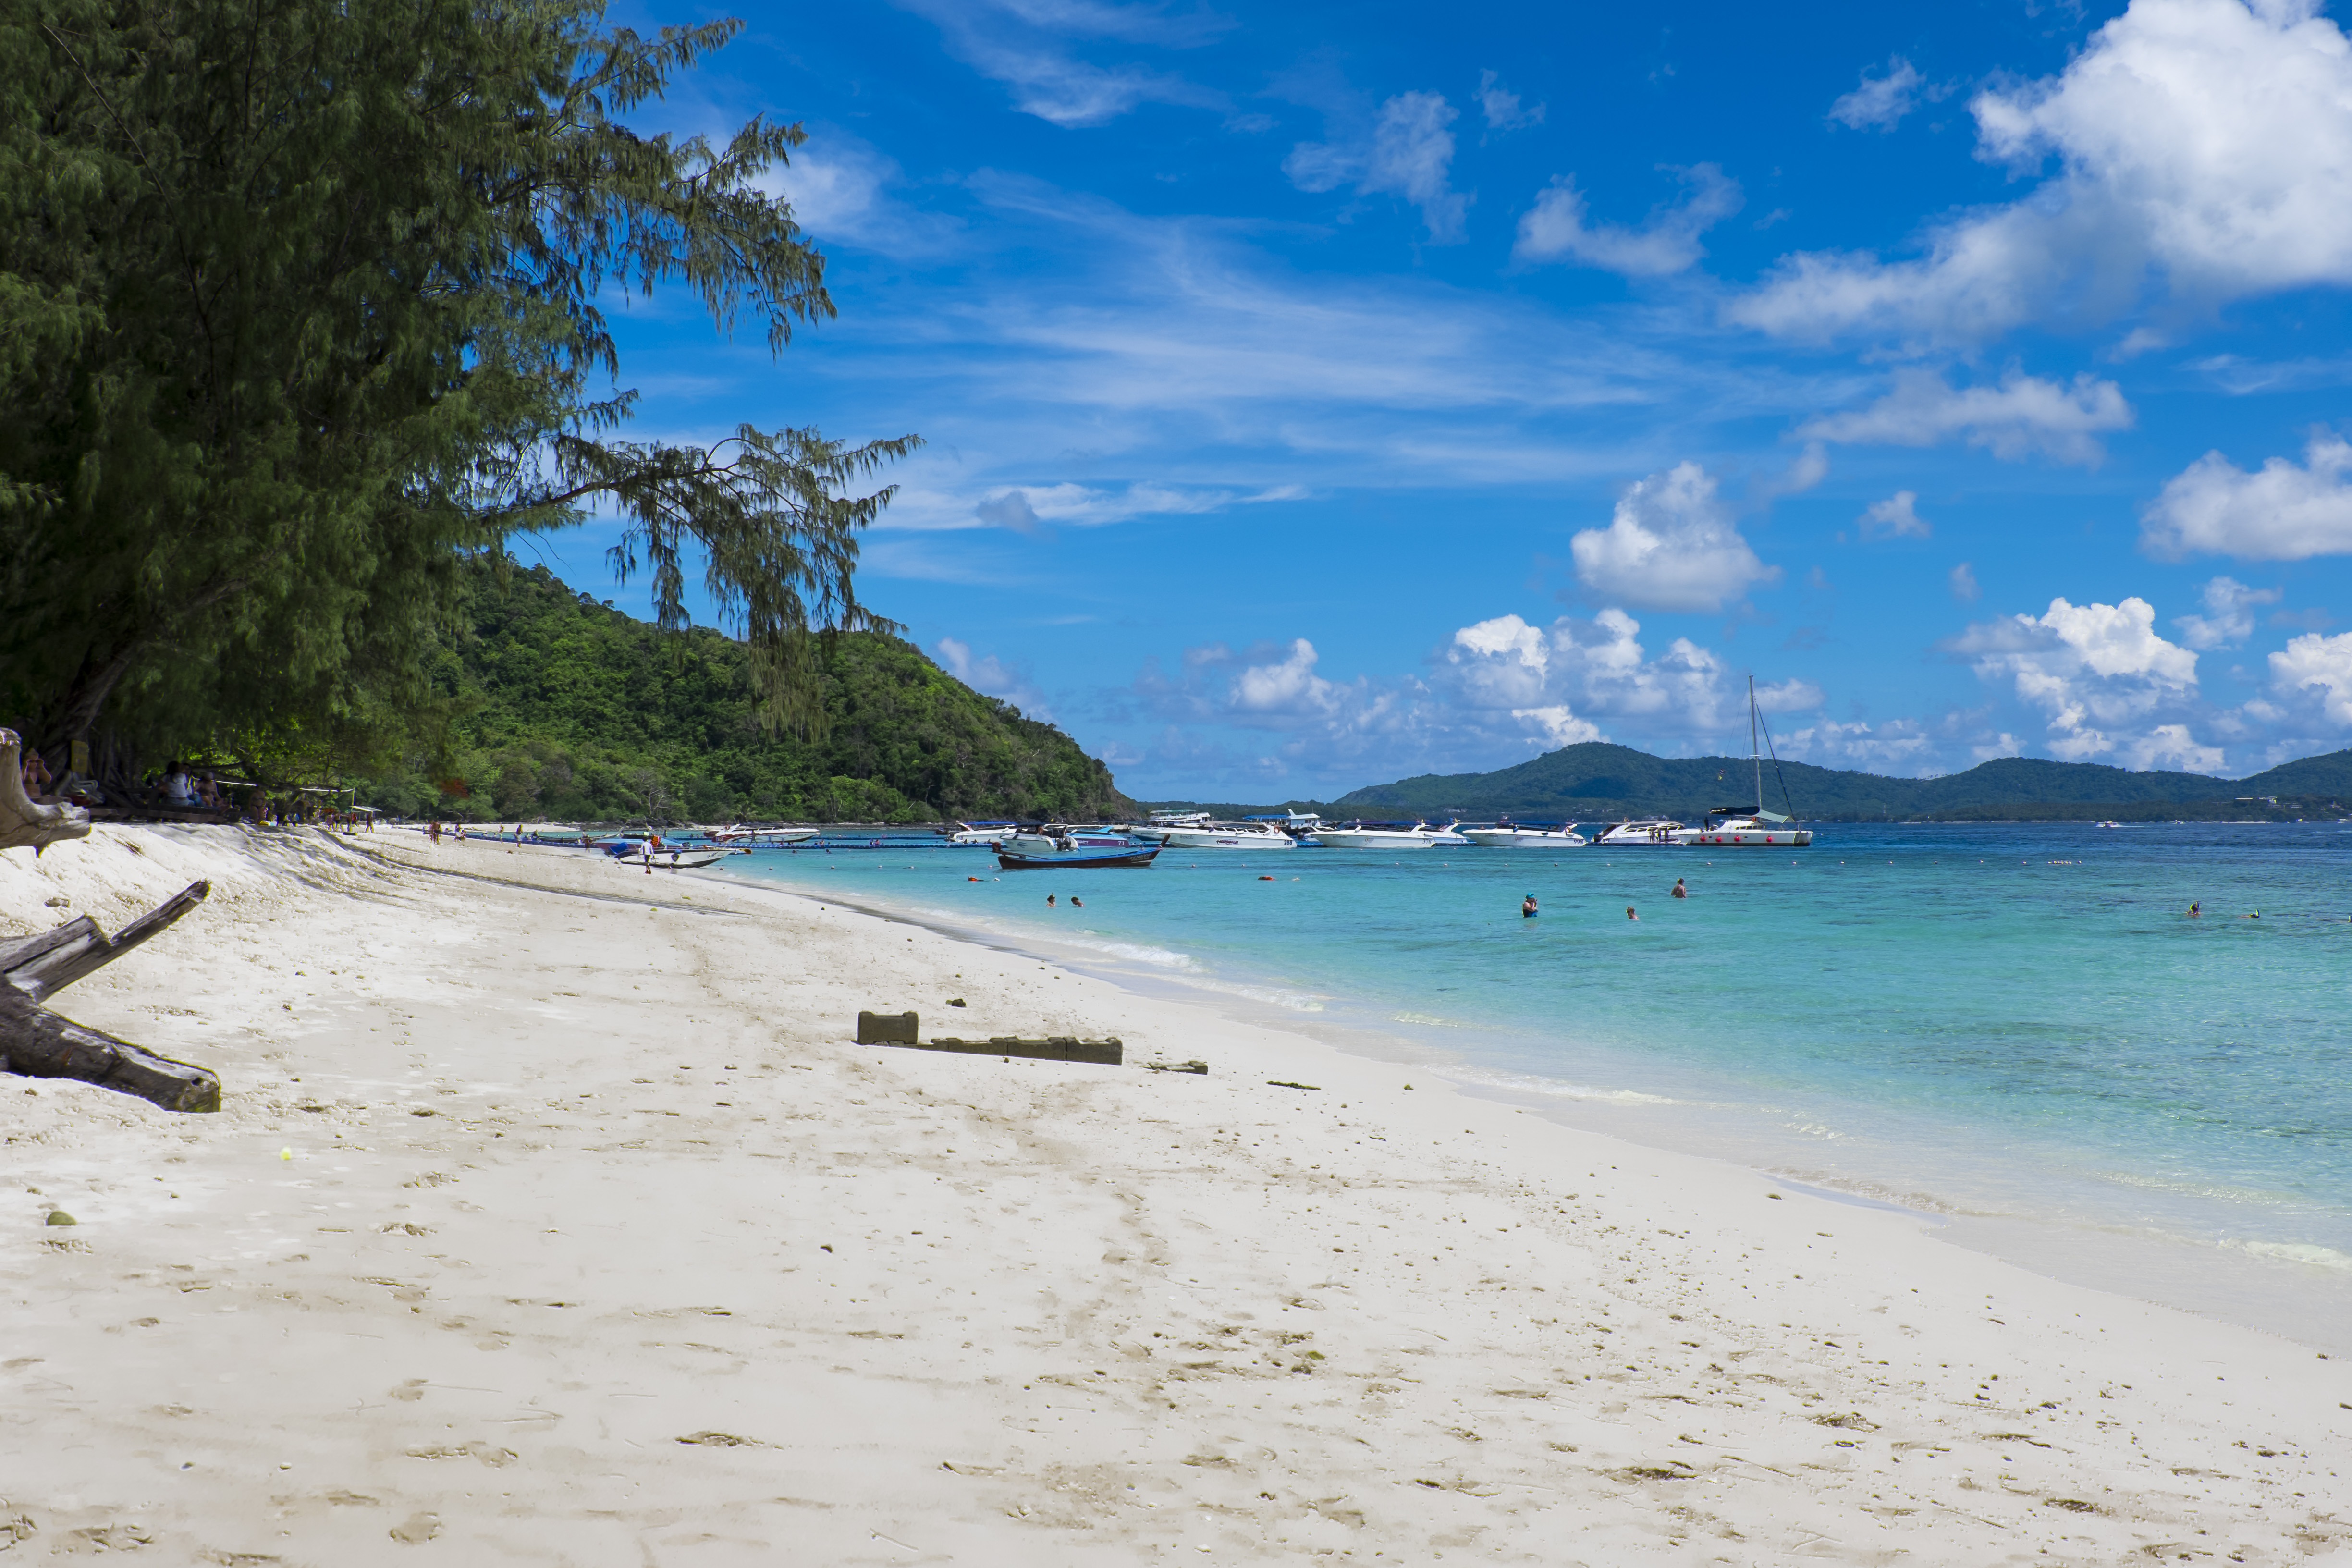
beach, sea, coast, nature, sand, ocean, sun, shore, wave, vacation, cove, bay, island, thailand, body of water, caribbean, palm trees, cape